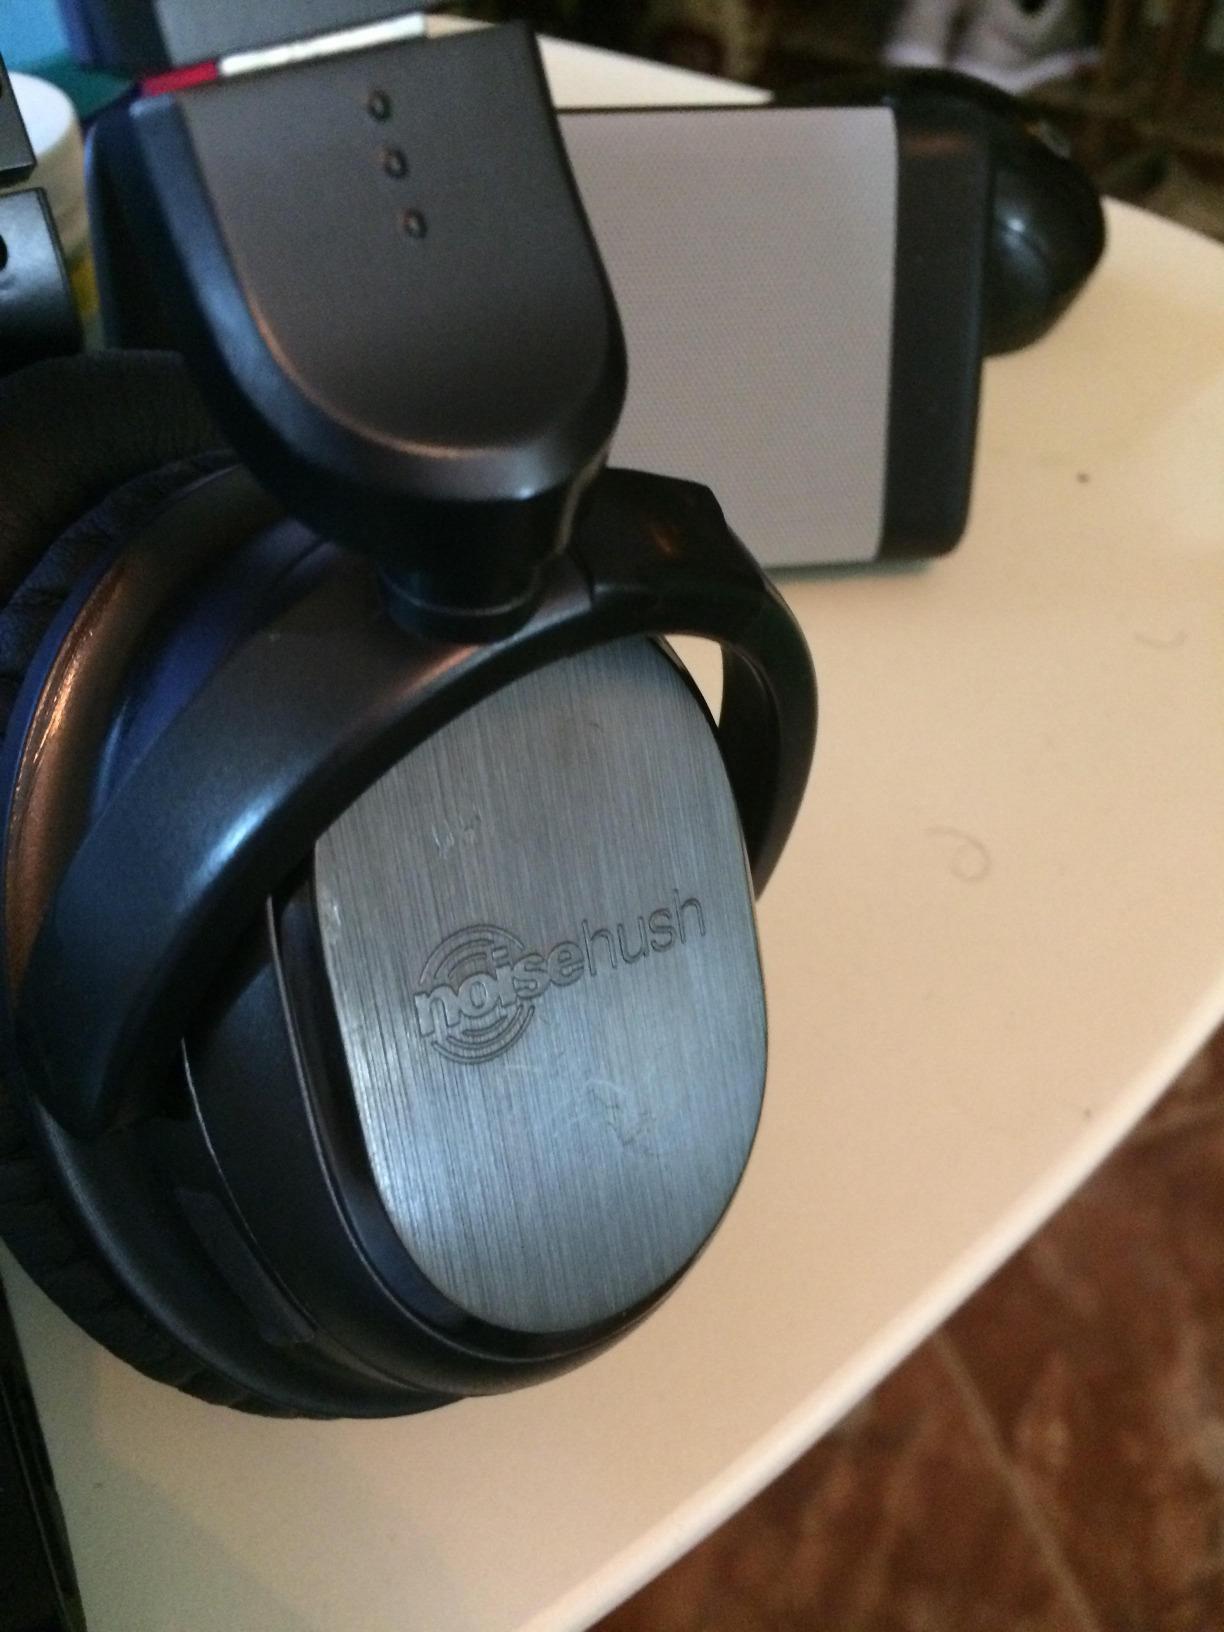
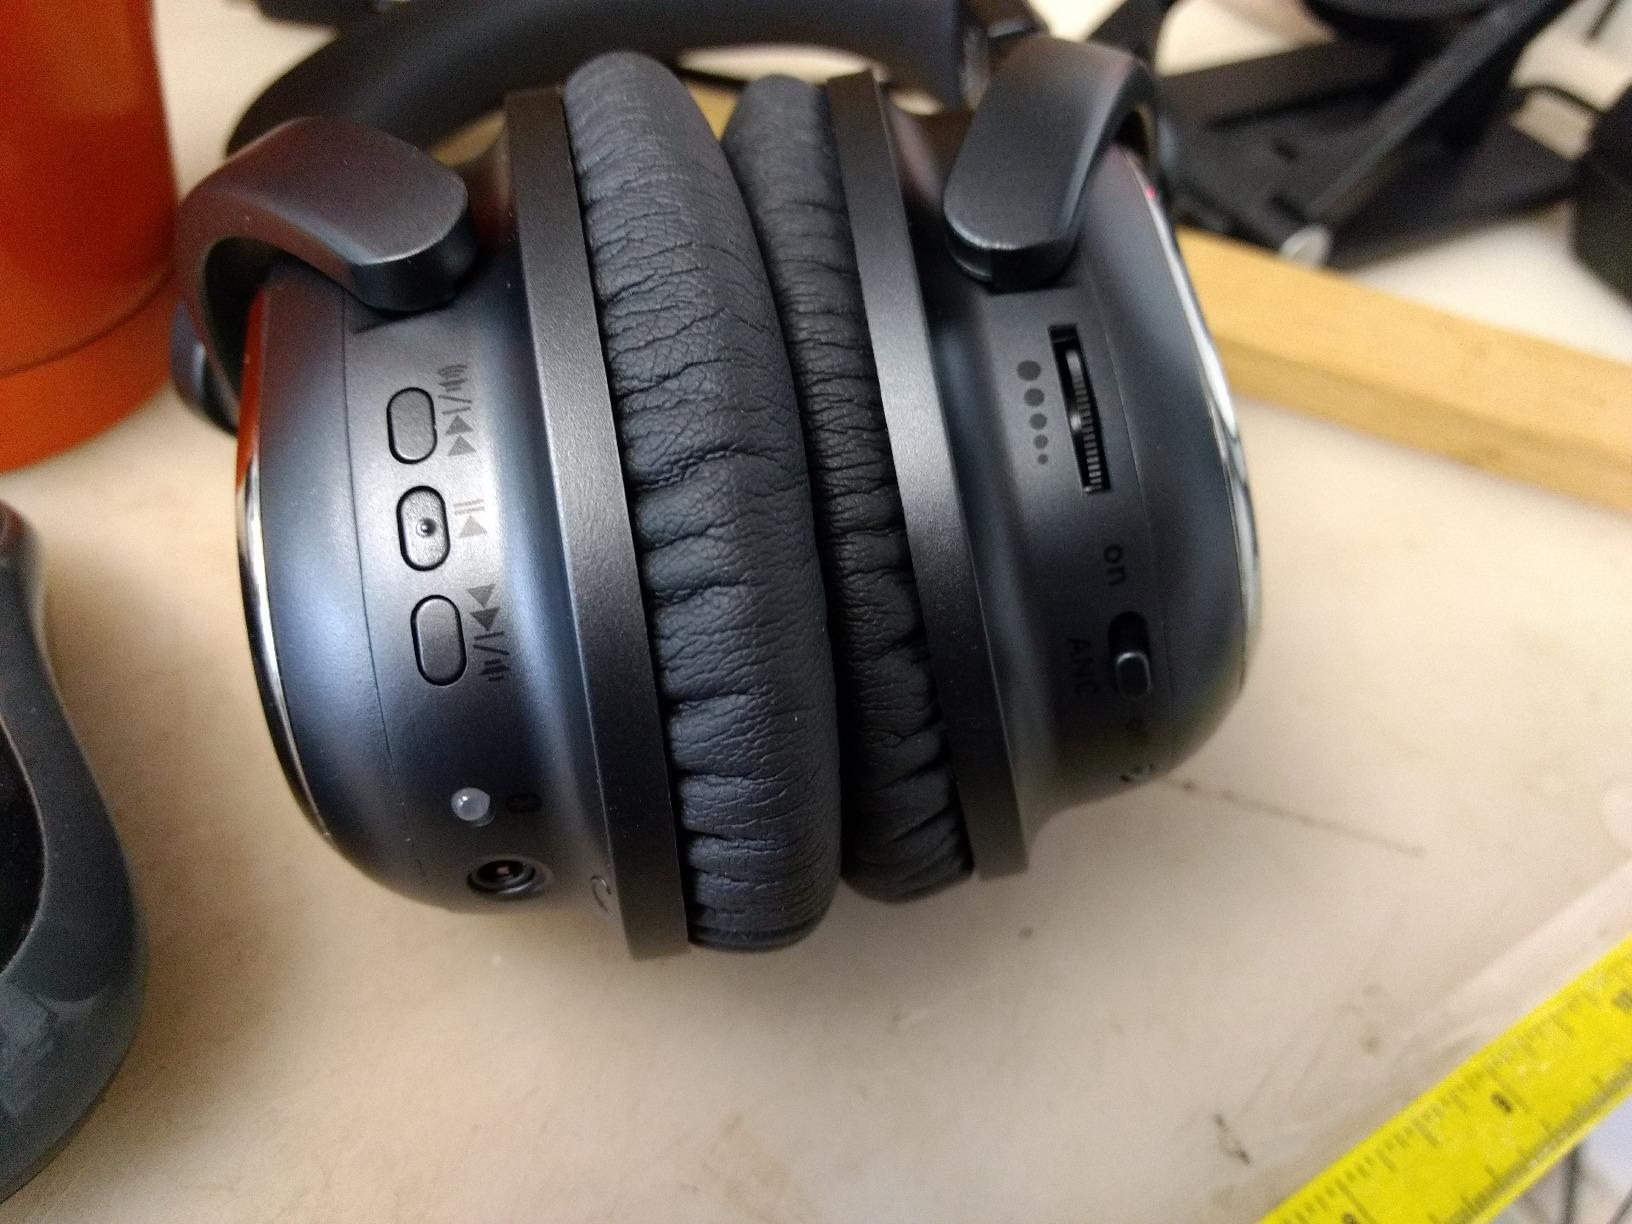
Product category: headphones
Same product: yes